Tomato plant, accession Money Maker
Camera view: bottom (45 deg); turntable rotation: 30 degrees
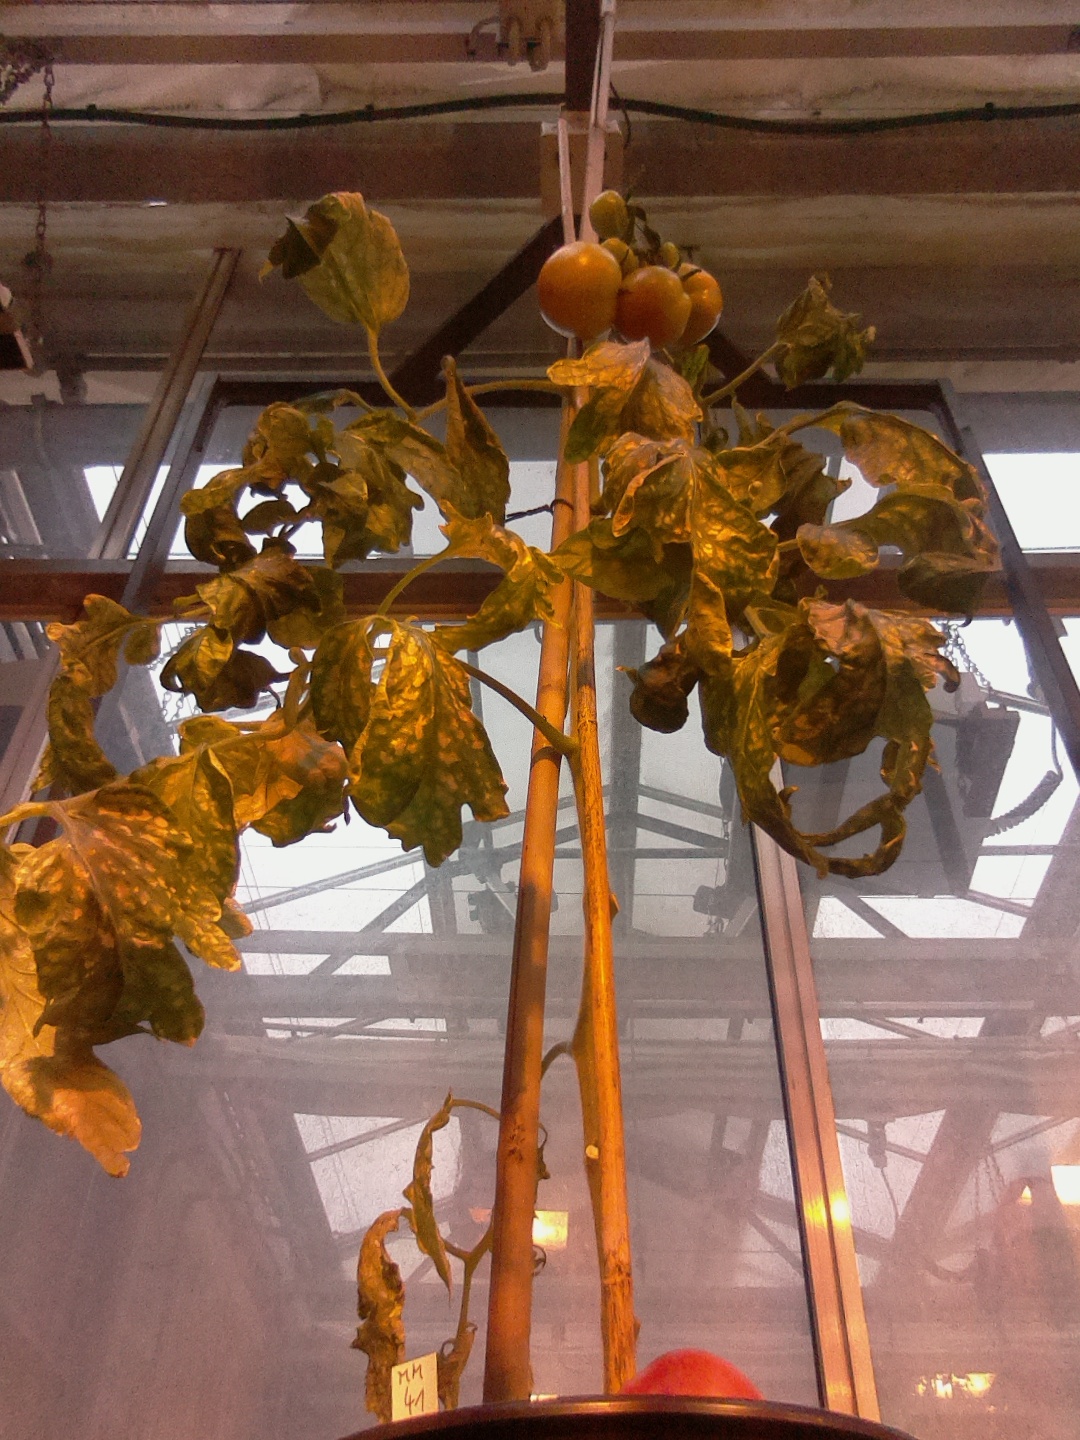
BBCH growth stage 80: fruits start showing typical ripe color (orange -> red)